Abbas Kiarostami

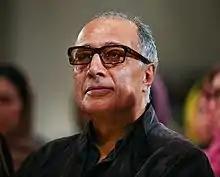
Kiarostami in 2015

"Certified Copy" (2010), again starring Juliette Binoche, was made in Tuscany and was Kiarostami's first film to be shot and produced outside Iran. The story of an encounter between a British man and a French woman, it was entered in competition for the Palme d'Or in the 2010 Cannes Film Festival. Peter Bradshaw of "The Guardian" describes the film as an "intriguing oddity", and said, ""Certified Copy" is the deconstructed portrait of a marriage, acted with well-intentioned fervour by Juliette Binoche, but persistently baffling, contrived, and often simply bizarre – a highbrow misfire of the most peculiar sort." He concluded that the film is "unmistakably an example of Kiarostami's compositional technique, though not a successful example." Roger Ebert, however, praised the film, noting that "Kiarostami is rather brilliant in the way he creates offscreen spaces." Binoche won the Best Actress Award at Cannes for her performance in the film. Kiarostami's penultimate film, "Like Someone in Love", set and shot in Japan, received largely positive reviews from critics.